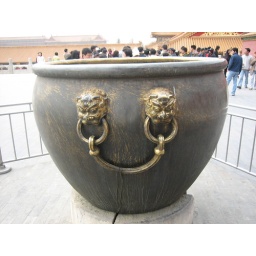
there were thousands of these pots in the forbidden city. they held water in case of a fire